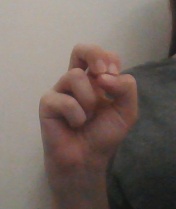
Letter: gaaf